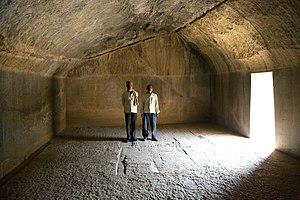
Les grottes de Barabar, parfois aussi nommées grottes de Khalatika du nom de la colline à l'époque d'Ashoka, ou bien « grottes des Sat-Garha », sont les plus anciennes grottes artificielles de l'Inde, datant de l' Empire Maurya. Ces grottes, creusées dans de gigantesques blocs de granite datent du IIIᵉ siècle av. J.-C., durant la période Maurya, à l'époque de l'empereur Ashoka et de son petit-fils et successeur Dasharatha Maurya. Les grottes sont situées dans la région de Makhdumpur du District de Jehanabad, Bihar, Inde, 24 km au nord de Gaya.